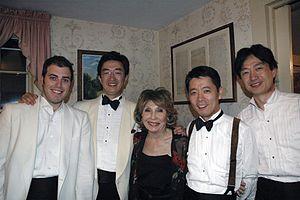
Ruth Laredo est une pianiste classique américaine.